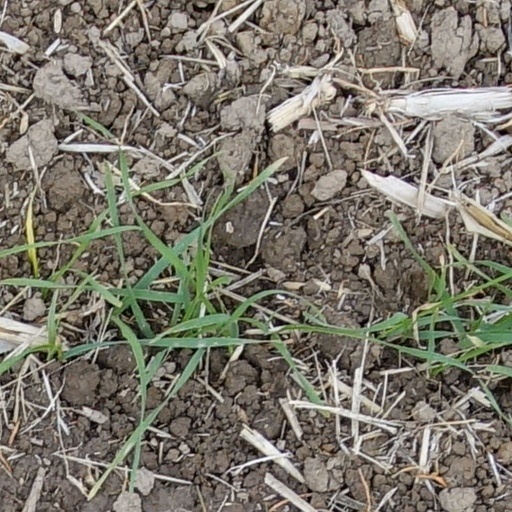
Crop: wheat